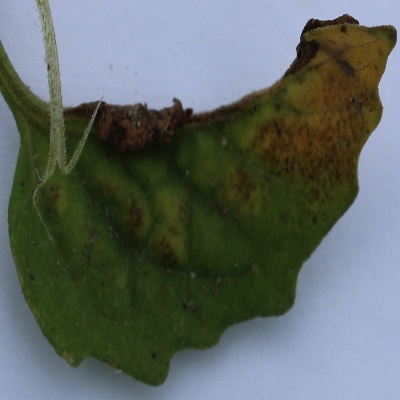
Crop: Tomato
Condition: septoria leaf spot